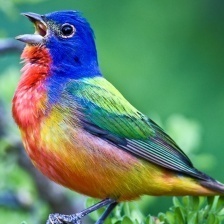
Species: PAINTED BUNTING
Scientific name: PASSERINA CIRIS
ImageNet parent category: indigo_bunting